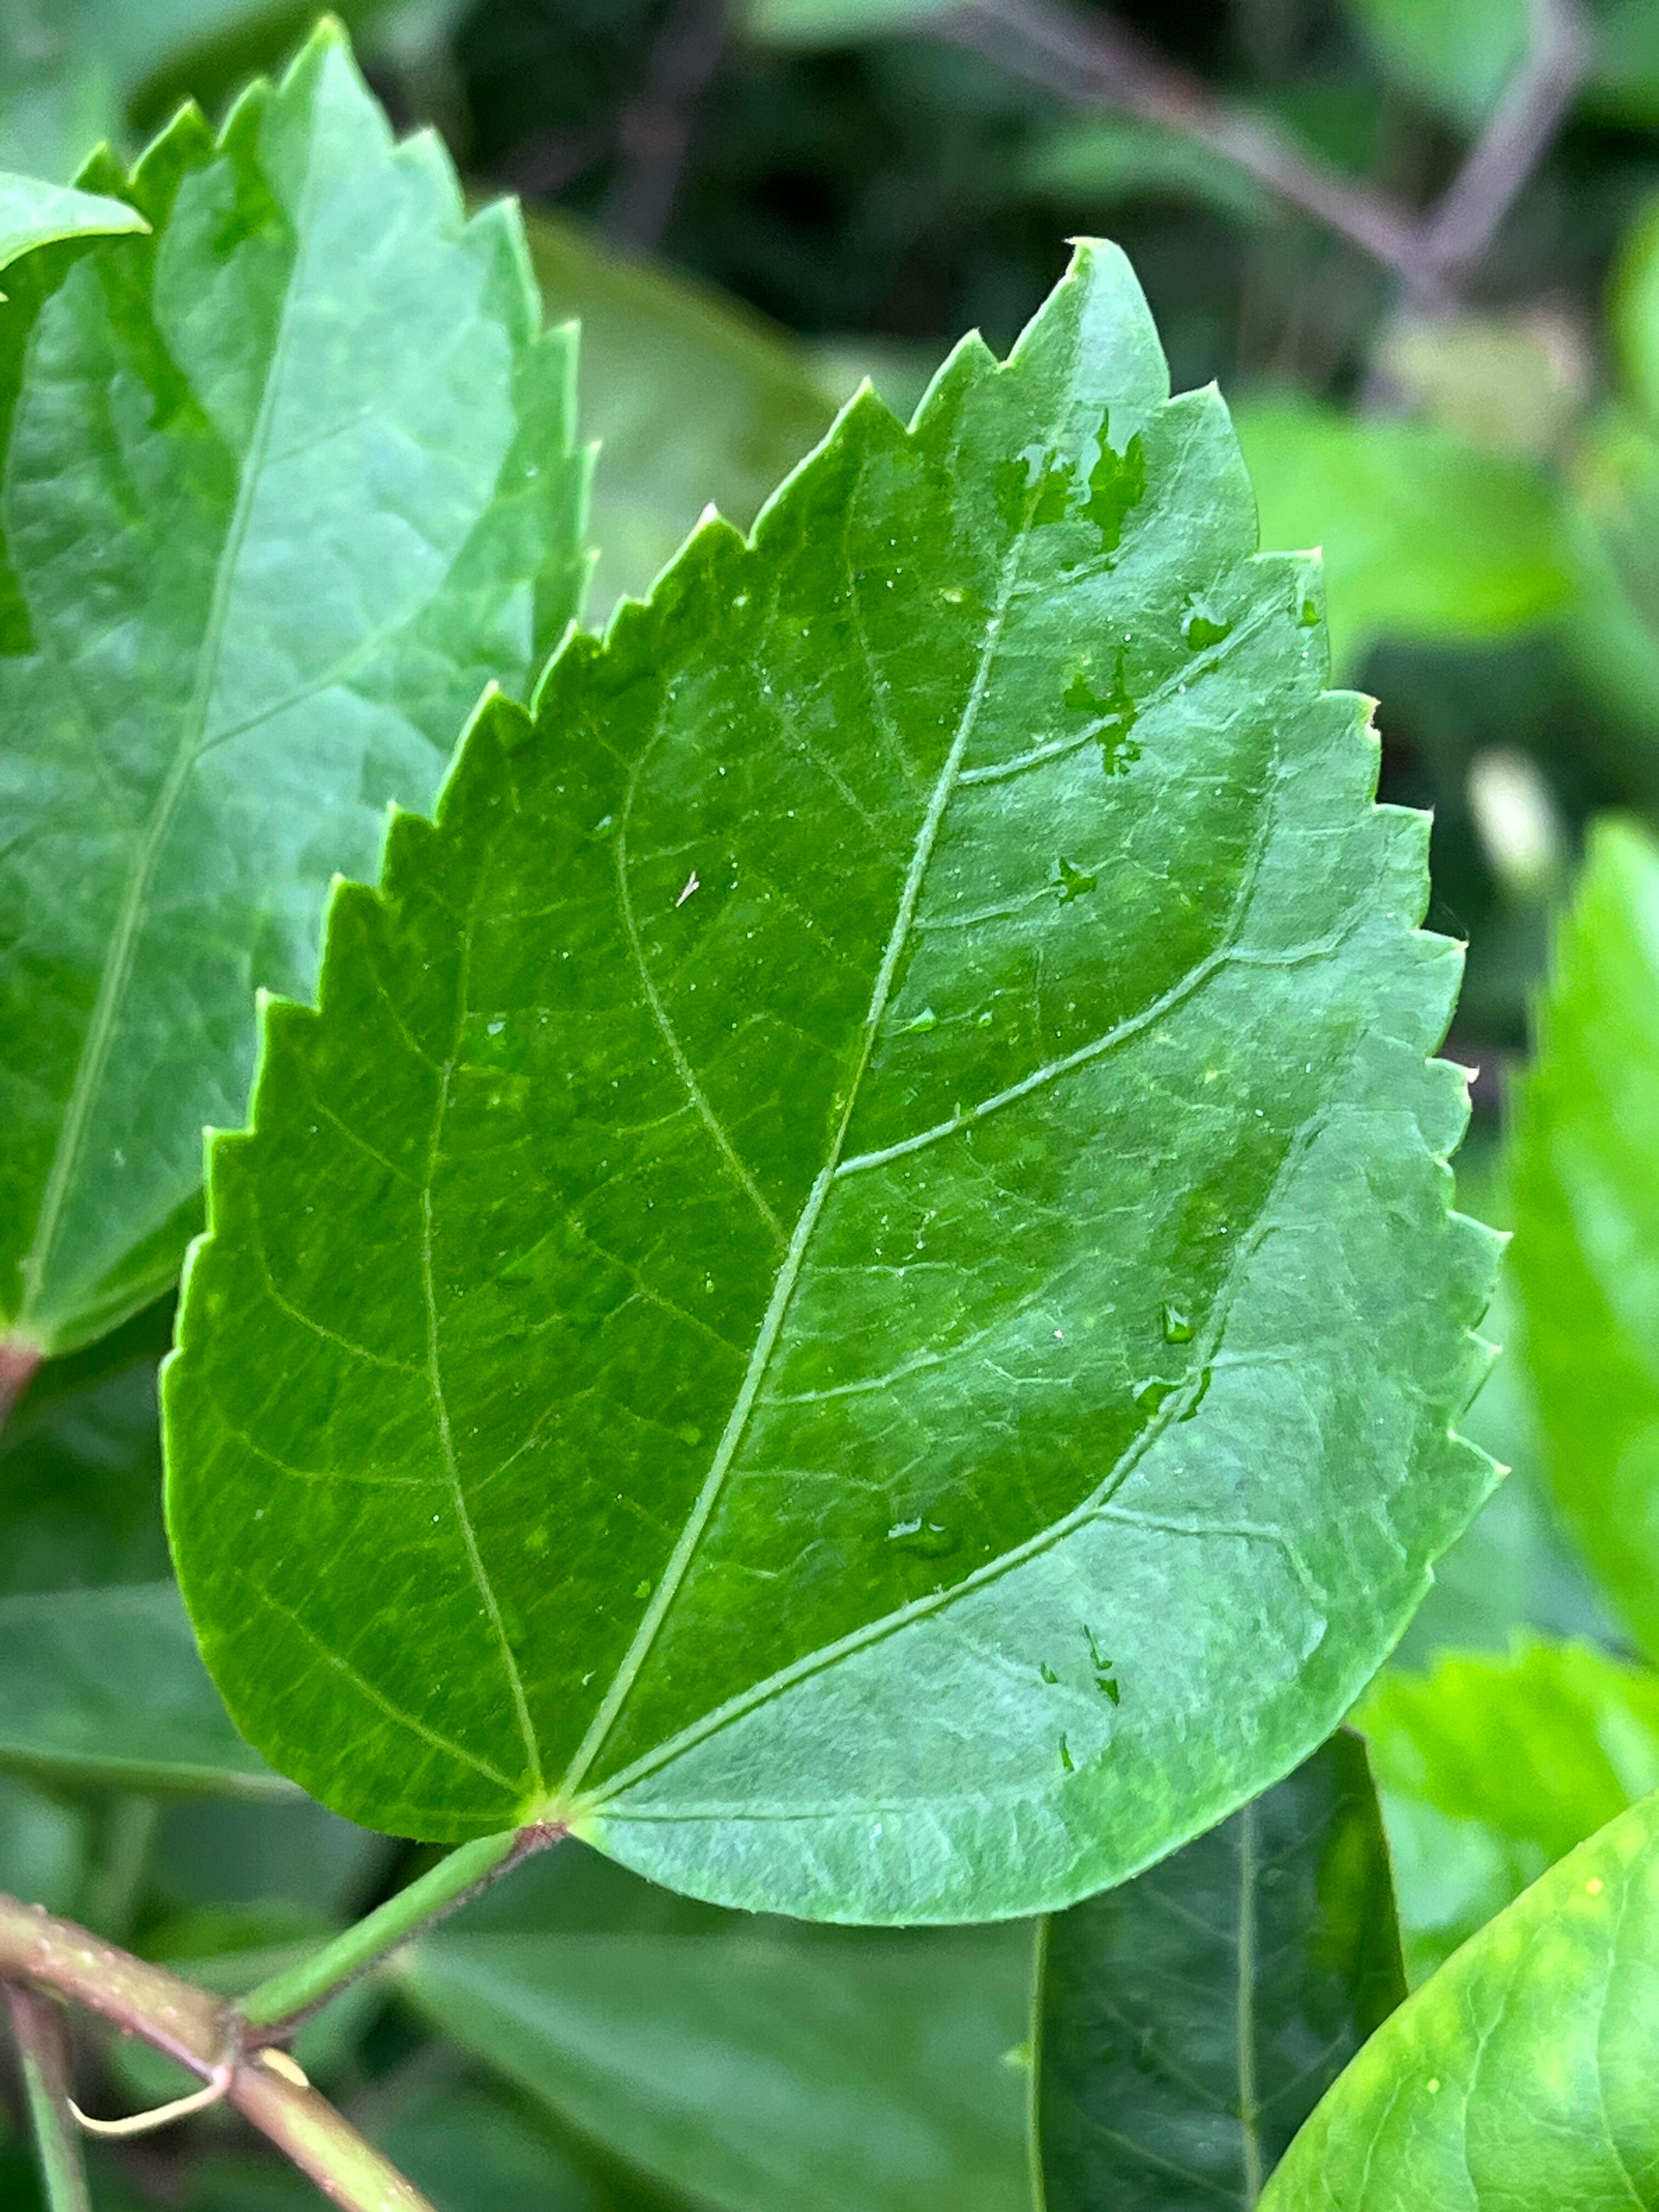
Plant species: hibiscus-rosa-sinensis